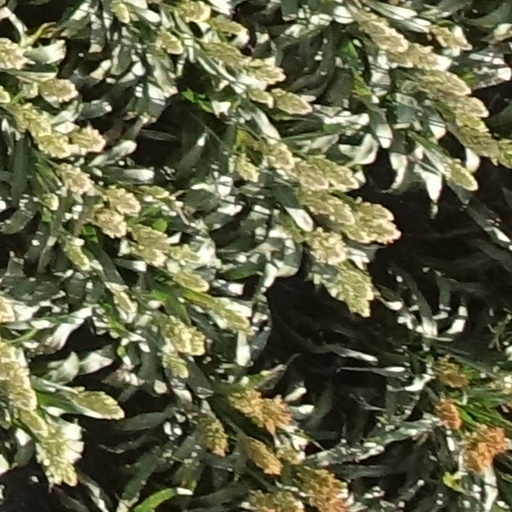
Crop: sorghum